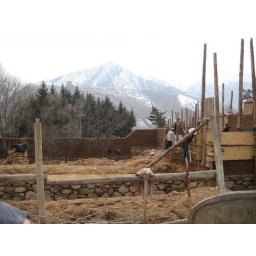
These people are building a house together for the monks that come to stay in the town. Really cooperative effort.